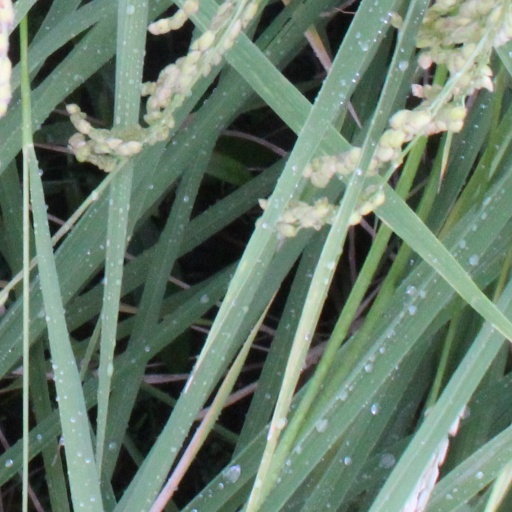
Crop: rice